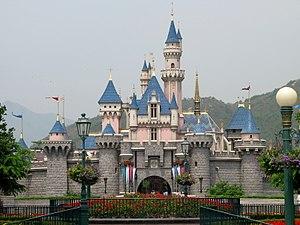
Le Château de la Belle au bois dormant est le château de contes de fées occupant la place centrale de trois parcs à thèmes Disney : Disneyland, Parc Disneyland et Hong Kong Disneyland. Il est situé dans la zone Fantasyland.